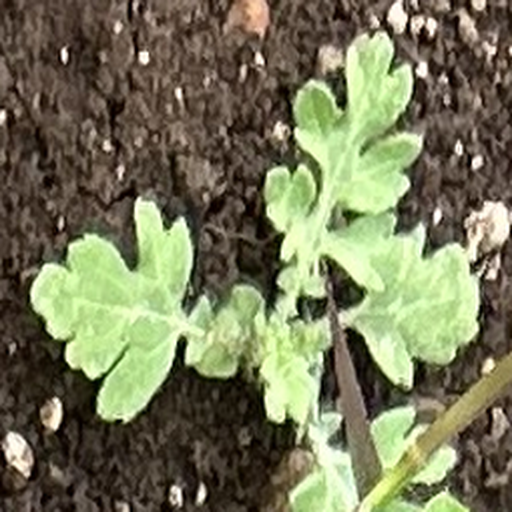
Weed species: Gajar_gavat_(Parthenium hysterophorus)